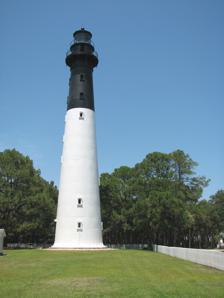
Building: Hunting Island Lighthouse
Country: Unknown
Year built: 1889
Lighthouse in South Carolina, US Lighthouse Hunting Island Lighthouse Location Hunting Island State Park , South Carolina Coordinates 32°22′32″N 80°26′15″W / 32.37556°N 80.43750°W / 32.37556; -80.43750 Tower Constructed 1859 Foundation Natural / Emplaced Construction Cast Iron / Brick lined Height 136 feet (41 m) Shape Conical Heritage National Register of Historic Places listed place Light First lit 1875 Deactivated 1933 Focal height 40 m (130 ft) Lens Second order Fresnel lens Range 17 nmi (31 km; 20 mi) Characteristic FF W, FI W30s Hunting Island State Park Lighthouse U.S. National Register of Historic Places View from the beach, June 2009 Nearest city Beaufort, South Carolina Area 5 acres (2.0 ha) Built 1889 Built by US Coast Guard NRHP reference No. 70000561 Added to NRHP June 5, 1970 The Hunting Island Light is located in Hunting Island State Park on Hunting Island near Beaufort, South Carolina . Although no longer used as a functioning lighthouse , the tower is a fixture at the state park and is open to visitors. It was named to the National Register of Historic Places in 1970. Overview The tower is made mostly of brick with a cast-iron shell.  The conical tower is 132.6 feet (40.4 m) and had a second-order Fresnel . The original lamp, clockwork movement and the Fresnel lens was removed when it was decommissioned in 1933. The 1st order lens from the Morris island lighthouse is at  base of the tower for the public to view.  The top third of the tower is painted black and the lower two-thirds is painted white.  A fog horn was not installed. Currently, an LED lamp is in place flashing the original flash pattern from 1859 in the lighthouse.  It is turned on at dusk and flashes through the night providing night visitors to the island the feel of an operating lighthouse.  When operational, the Hunting Island Lighthouse was visible for 17 miles. Historic records from March 1890 note that the lighthouse was complete, "including one of the larger sized fire proof oil light houses." History Construction started in 1859, but was set back as the tower was destroyed during the Civil War in 1862. Major George H. Elliot is credited with the 1860s development of what is known as the "segmented cast-iron" lighthouse design. In the United States, two were constructed: the Hunting Island Lighthouse and subsequently Florida's Cape Canaveral Light . Hunting Island's Lighthouse was designed to be disassembled and moved if required. It consists of cast-iron sections, each weighing up to 1200 pounds which are bolted together to form the shell. the shell is lined with brick, which constitutes the main load-bearing structural element. Erection commenced in 1873 and was completed in 1875. With its 167 steps that lead to an impressive observation deck, the Hunting Island Lighthouse has a handsomely built cast and wrought-iron staircase, railings and support beams that were fashioned by the Phoenix Iron Works company of Philadelphia . The Lighthouse was first located on the northern portion of Hunting Island, South Carolina , but severe beach erosion threatened the light station and its structures. By 1888 it was reported that the Atlantic Ocean 's high tide had reached within 35 feet of the keeper's house. As a result, the lighthouse, the keeper's home and two other structures were relocated a mile away in 1889 to their present locale. At the time of the 1893 Sea Islands Hurricane , the Hunting Island Lighthouse functioned as a sanctuary for some passengers aboard the steamer "City of Savannah I" which had been forced onto the shoals. The Lighthouse continued operation until deactivation in 1933.  It was listed in the National Register of Historic Places in 1977 as reference #70000561.  In 2009, celebrations were held in honor of the lighthouse's 150th anniversary. Maintenance As part of Hunting Island State Park , the tower remains open to the public.  Continued remodeling of the tower is made possible by South Carolina funding and a small charge per visitor to the tower. In 2003 the lighthouse was closed for an 18-month period after rust had compromised the structural integrity of several of its cast-iron stairs. Repairs lasted for over 18 months, and included fixing cracked stairs , as well as the installation of steel brace reinforcements. The silvery-grayish braces stand in stark contrast to the black cast-iron stairs, which in turn allows visitors to distinguish between the original structural components and the more-recent modifications aimed at protecting the lighthouse's historic integrity. The lighthouse seen before its current color scheme, 1972. In 2019, engineering studies concluded that $3 million in repairs were needed to the lighthouse, particularly to repair cracks and corrosion due to weather. Part of the repairs may include the disassembly and potential relocation of the lighthouse further inland, similar to actions taken in 1889. As of January 2023 the lighthouse has been closed for repair and will reopen in 2025. Notes